Bird of prey

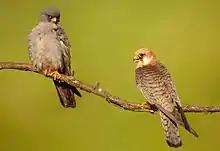
Male (left) and female (right) red-footed falcons

The order Accipitriformes is believed to have originated 44 million years ago when it split from the common ancestor of the secretarybird ("Sagittarius serpentarius") and the accipitrid species. The phylogeny of Accipitriformes is complex and difficult to unravel. Widespread paraphylies were observed in many phylogenetic studies. More recent and detailed studies show similar results. However, according to the findings of a 2014 study, the sister relationship between larger clades of Accipitriformes was well supported (e.g. relationship of "Harpagus" kites to buzzards and sea eagles and these latter two with "Accipiter" hawks are sister taxa of the clade containing Aquilinae and Harpiinae).